Cullen, Moray

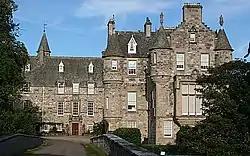
Cullen House

Around 139–161, Ptolemy mentions in his "Geography" the River Celnius in the North East of Scotland. Both William Forbes Skene and George Chalmers identified the Celnius with Cullen Burn. The first mention of Cullen in Scottish history was in 962, when King Indulf was killed by the Norwegians (and/or Danes) at the mouth of the River Cullen and referred to as the Battle of the Bauds. "Atween Coedlich and the sea, There lies Kings' sons three." Legend has it that within the vicinity, a Scots, a Danish and a Norwegian King are buried, marked by the three isolated rocks within Cullen Bay and named the "Three Kings". However, it is possible that these rocks derive their name from the similarity of the name Cullen with Culane (Cologne) as in the medieval mystery play "The Three Kings of Culane".